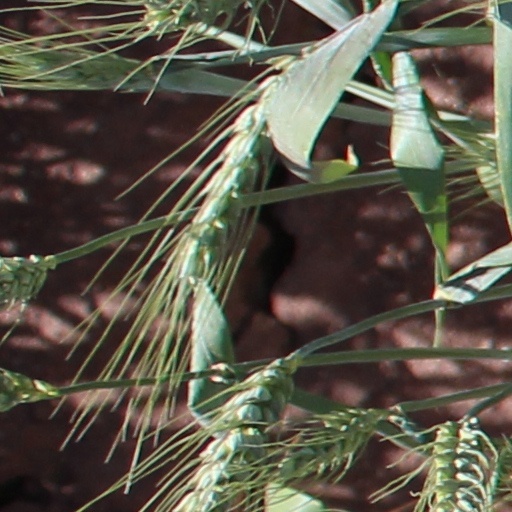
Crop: wheat